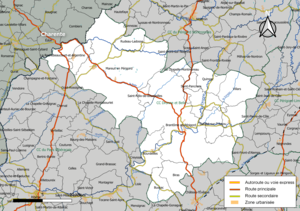
Carte géographique de la Communauté de communes Dronne et Belle, département de la Dordogne, France. Composition au 1er janvier 2019.
La communauté de communes Dronne et Belle est une structure intercommunale française située dans le pays Périgord vert, dans le département de la Dordogne, en région Nouvelle-Aquitaine.